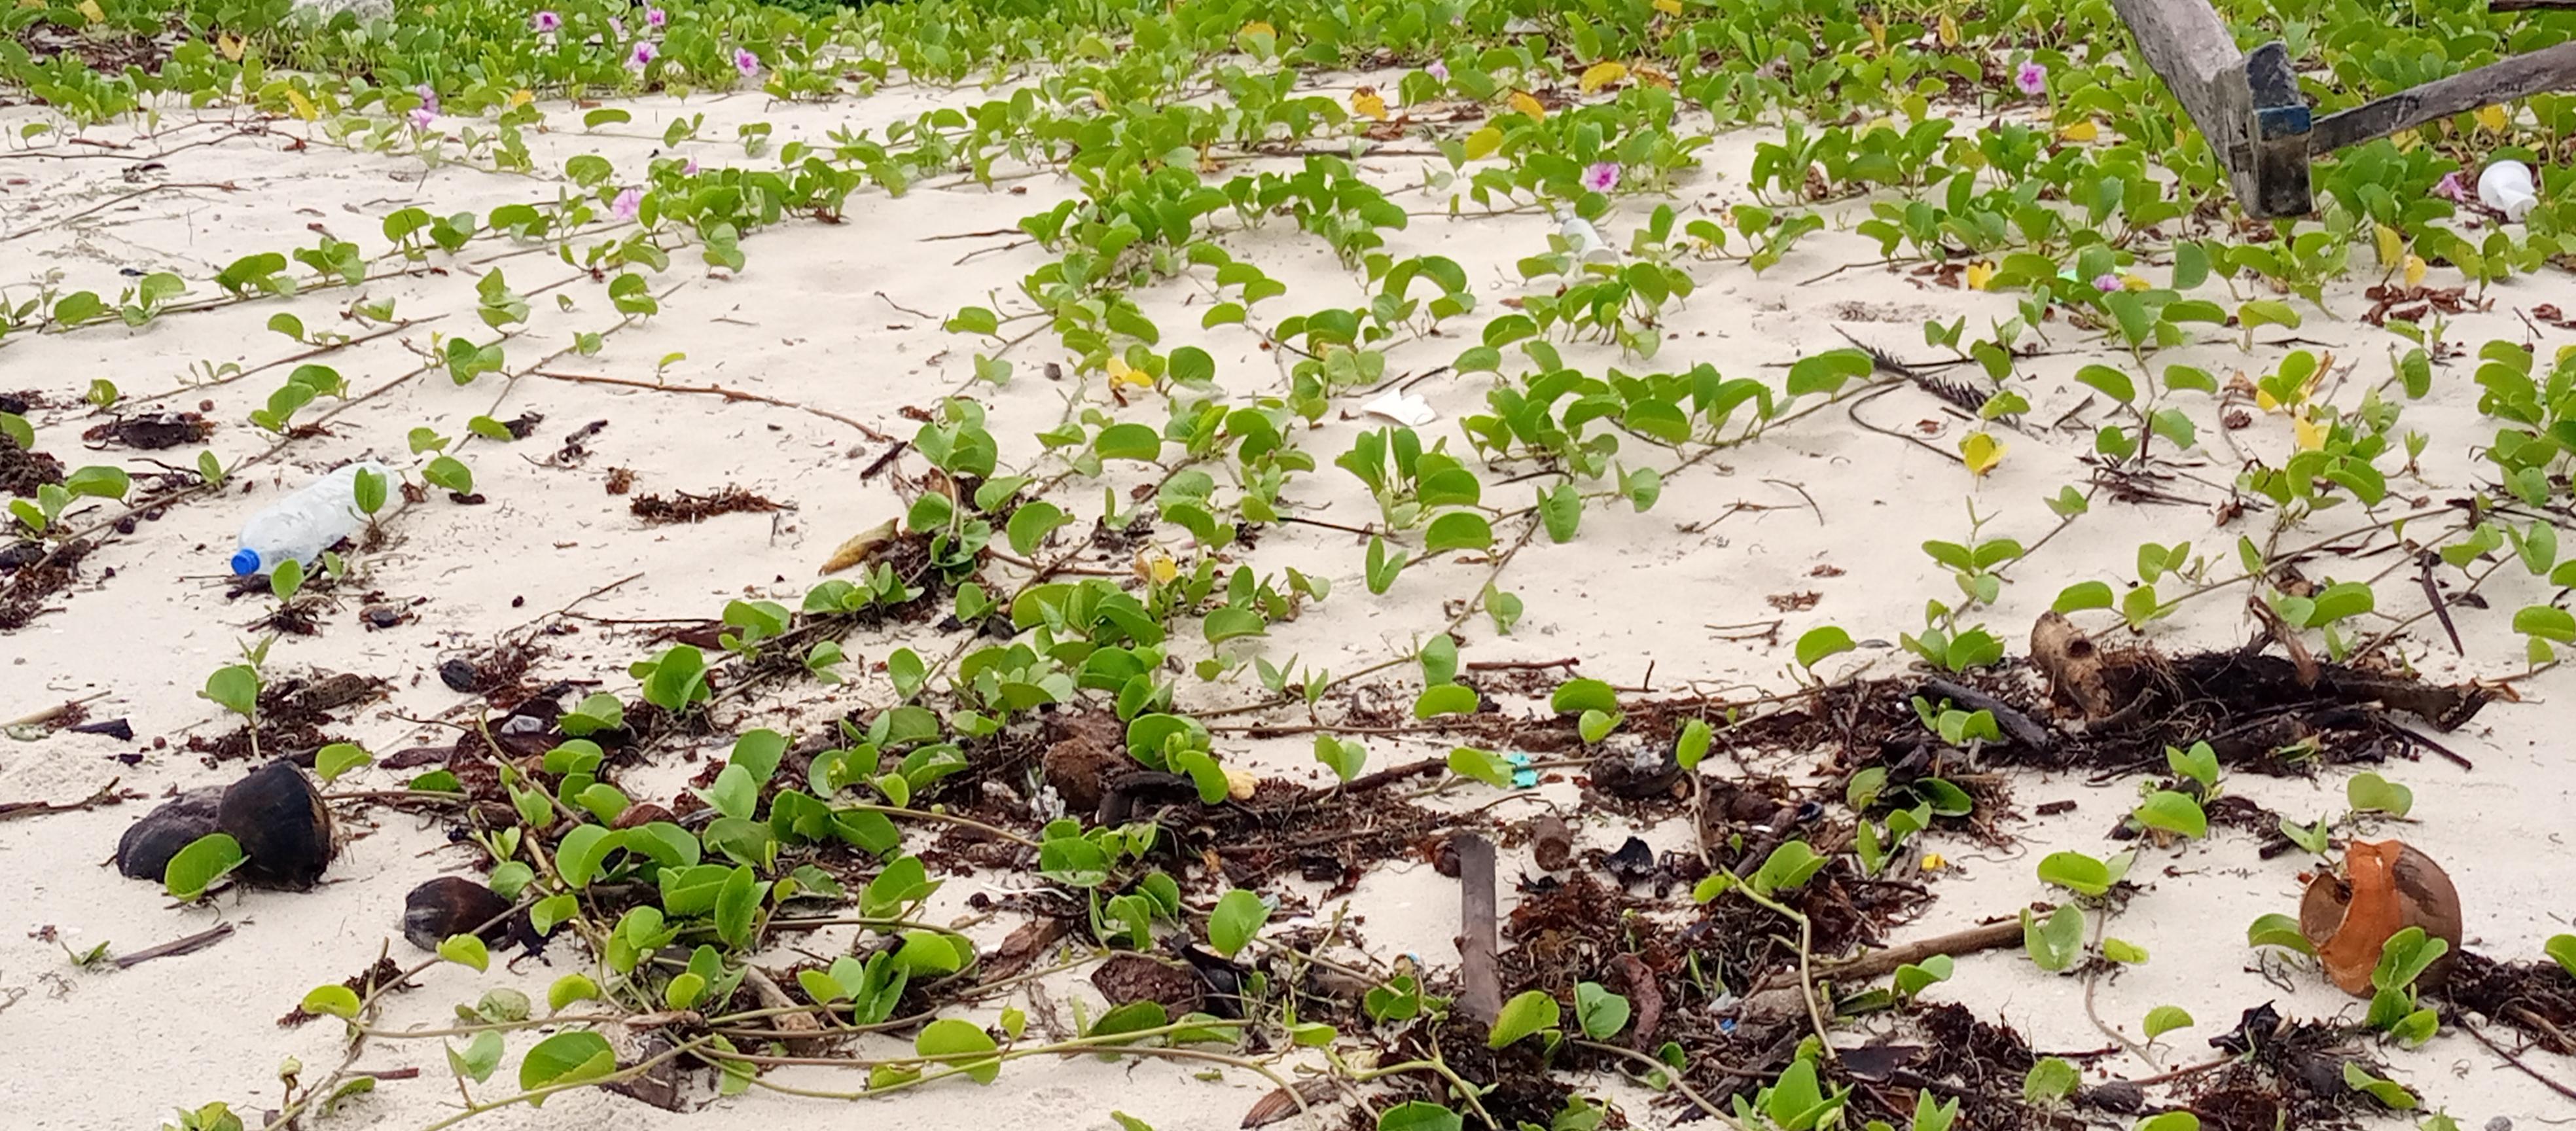
Sehemu ya fukwe yenye mchanga mweupe ambapo mimea asili ya pwani inaonekana kama mchicha wa baharini aina ya mimea unaokuwa kwa kutambaa  kwenye fukwe.